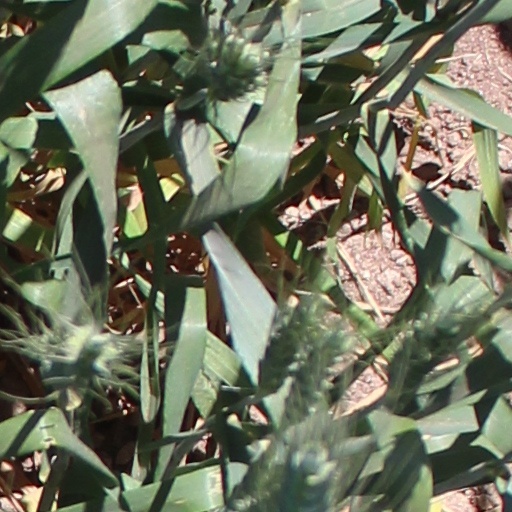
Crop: wheat